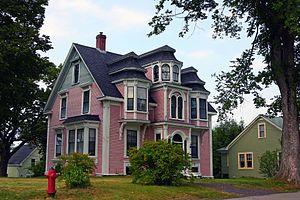
Lunenburg est une ville canadienne de la Nouvelle-Écosse. C'est une ville portuaire dotée d'un riche patrimoine et d'une architecture unique. La vieille ville de Lunenburg est devenue un site historique national en 1992 et un site du patrimoine mondial en 1995.